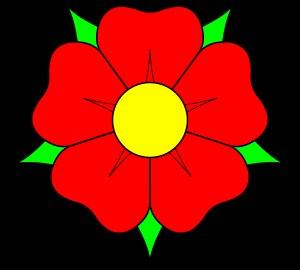
La rose est la fleur des rosiers, arbustes du genre Rosa et de la famille des Rosaceae. La rose des jardins se caractérise avant tout par la multiplication de ses pétales imbriqués qui lui donne sa forme caractéristique.